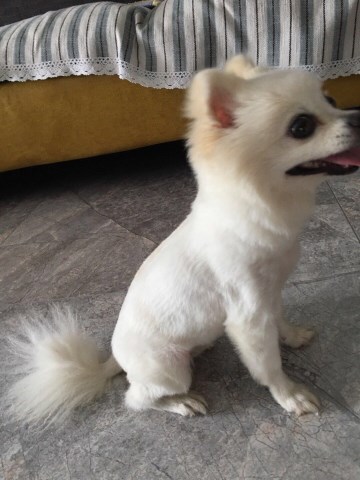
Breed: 1936-n000005-Pomeranian